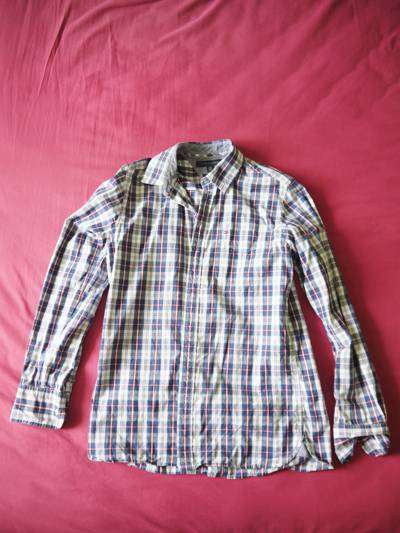
Waste category: clothes